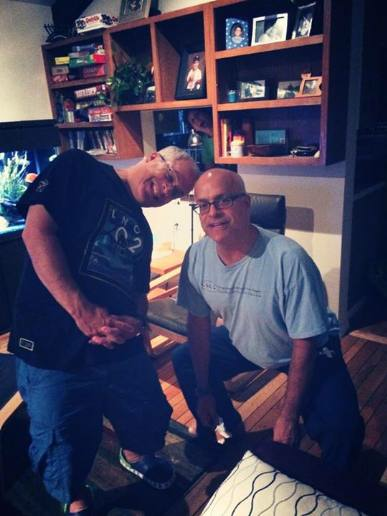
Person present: Yes